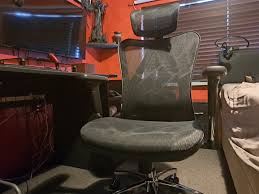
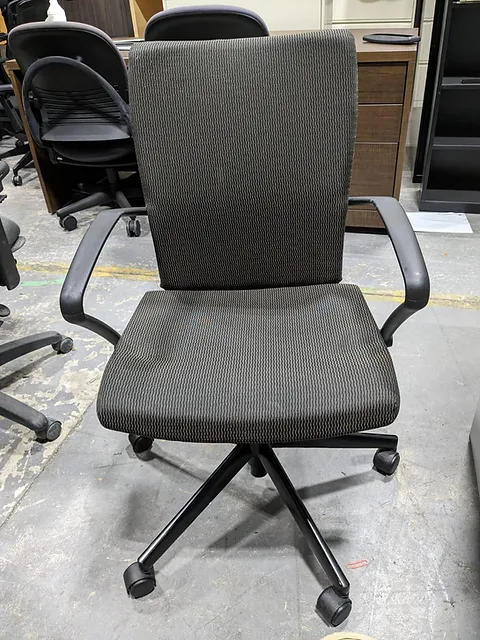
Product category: items_chair
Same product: no